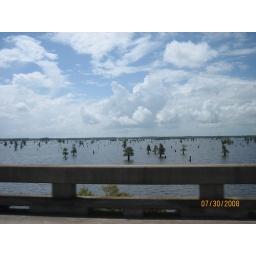
trees growing in water